Pygmy (Greek mythology)

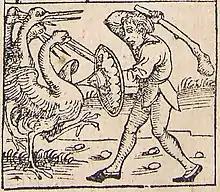
A Pygmy fighting his nemeses the cranes. From the "Nuremberg Chronicle" (1493).

From "The Life of Apollonius of Tyana" by Flavius Philostratus: